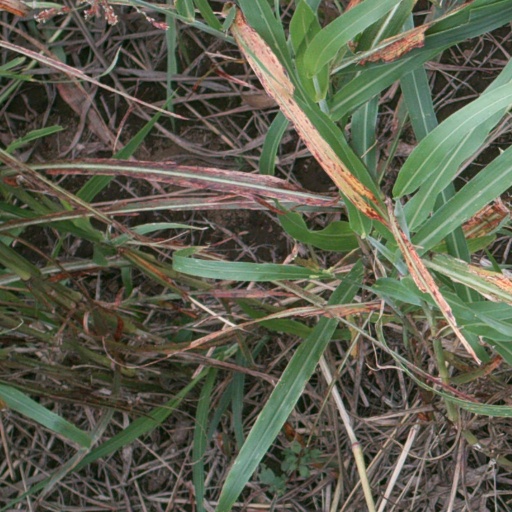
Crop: sorghum